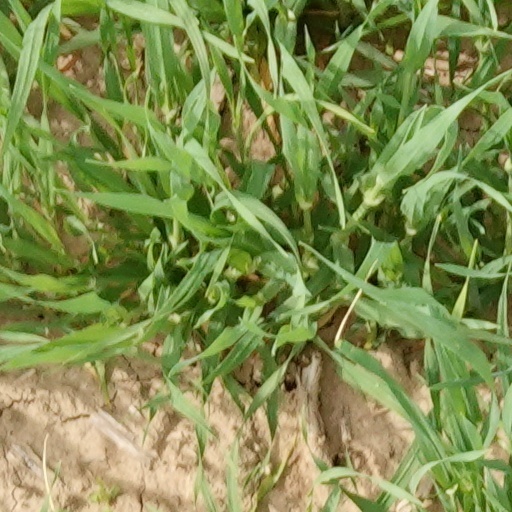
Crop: wheat